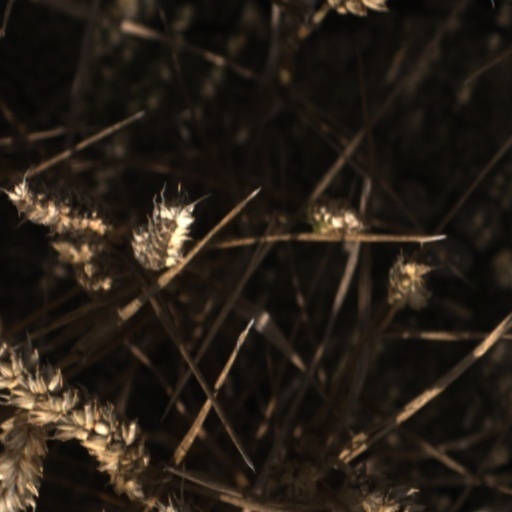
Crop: wheat